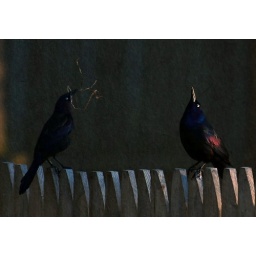
The male called until the female brought by materials for inspection.  With this posture he is giving his approval.